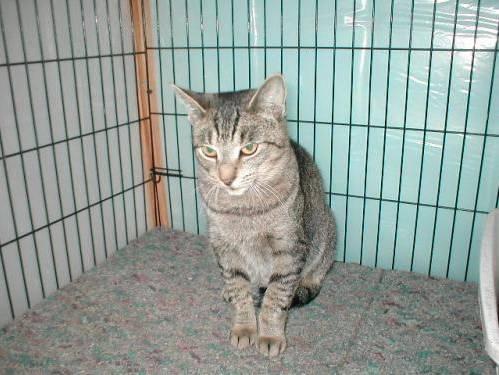
cat